Reward dependence

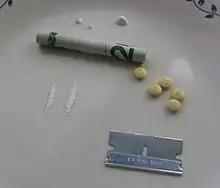
When reward dependence goes wrong

At the 2010 Annual meeting of the American Psychological Association (APA), a study looking at treatment methods of personality disorders was presented in which it was found, that panic disorder patients with higher RD scores were more resistant to Escitalopram treatment. Since long-term pharmacotherapy is needed for treatment of panic disorder, the present results suggest that development of therapeutic strategy for panic patients with high reward dependence is needed.